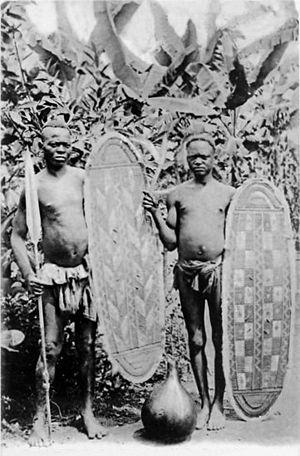
Types de guerriers Boudjas. Moyen Oubanghi. Boucliers, sagaie, coutcau de Jet. Congo francais. Mission Catholique Brazzaville.
Les Budja, Budza ou Mbuza, sont un peuple de la République démocratique du Congo. Ils se situent principalement dans la province de la Mongala et le secteur et commune de Bumba. Les Budja sont des Bangalas, l'appellation qu'on donne à tous les habitants limitrophes de la partie nord du fleuve Congo.